Beautiful Madonna of Toruń

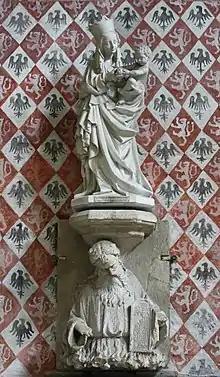
Reconstruction of the Beautiful Madonna and the original console with Moses

Toruń's Beautiful Madonna is considered to be the quintessence of the style around 1400, but the tradition of Gothic realism has also been preserved, including the art style of Parlers (a family of sculptors). The dynamic, fluid composition, far-reaching idealization of beauty and subtle decoration of the abundant draperies of the robes and the studio contrast of Mary's posture, soft modeling of the Infant's body, correct proportions, knowledge of anatomy, spatiality of individual elements of the body and attention to detail confirm this stylish synthesis.